Tratzberg Castle

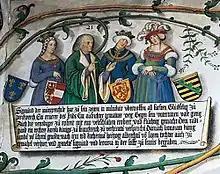
Sigismund, Archduke of Austria and his betrothed Radegonde of Valois and successive wives Eleanor of Scotland and Catherine of Saxony depicted on a fresco in the "Habsburgersaal"

The courtyard and the historic rooms of the 1st floor - can be visited from late March to early November as part of guided tours. The castle also features additional touristic infrastructure including, various parking lots, a transfer train a playground for children and a restaurant.